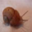
Label: snail